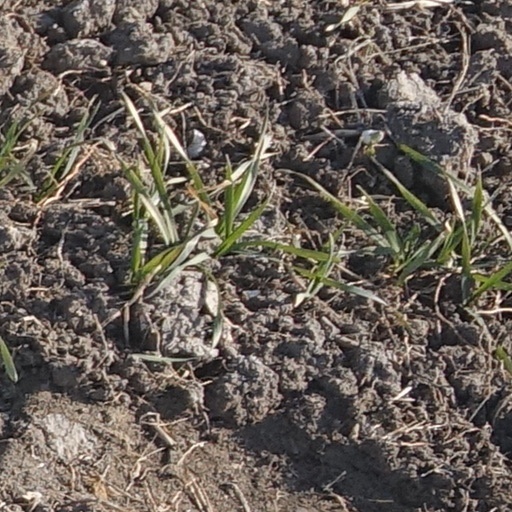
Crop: wheat